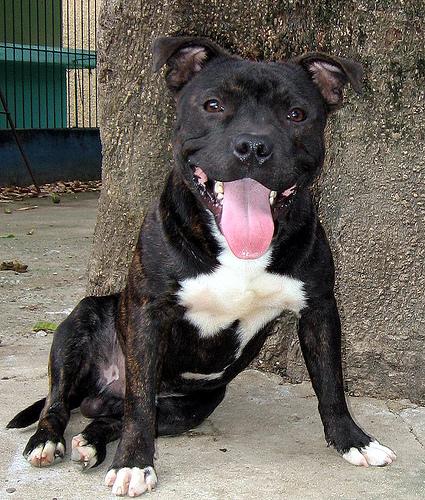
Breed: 216-n000078-American_Staffordshire_terrier